Bread and Roses

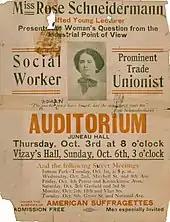

Helen Todd became involved in the fall of 1910 with the Chicago garment workers' strike, which was led by the Women's Trade Union League of Chicago. The Women's Trade Union League worked closely with the Chicago Women's Club in organizing the strike, picket lines, speeches, and worker relief activities. Helen Todd and the president of the Women's Trade Union League Margaret Robins made a number of speeches during the strike and manned with the thousands of striking garment workers the picket lines. During the strike, it was later reported that a sign was seen with the slogan "We want bread – and roses, too".